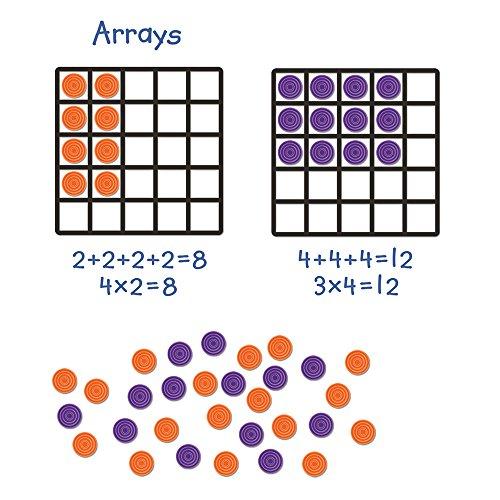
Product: Learning Resources Giant Magnetic Array Set
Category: Toys & Games | Learning & Education | Counting & Math Toys
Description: Includes 2 magnetic 5 x 5 arrays, 50 discs, and activity guide.
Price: $17.26
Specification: ASIN:B00S2XPNZ4|ShippingWeight:1.45pounds(Viewshippingratesandpolicies)|DomesticShipping:ItemcanbeshippedwithinU.S.|InternationalShipping:ThisitemcanbeshippedtoselectcountriesoutsideoftheU.S.LearnMore|DateFirstAvailable:December31,2014